Maximiliano de la Cruz

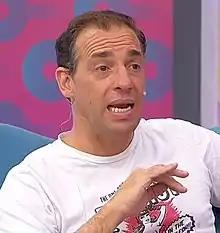
Maximiliano de la Cruz in 2022.

Maximiliano Ricardo de la Cruz Reffino (born March 11, 1976) is a Uruguayan television host, actor and comedian. He has presented various television shows for Teledoce, including "" (2014–2015), "" (2015), "Trato hecho" (2019–2021), "" (2021–2022) and "¿Quién es la máscara?" (2022–2024).